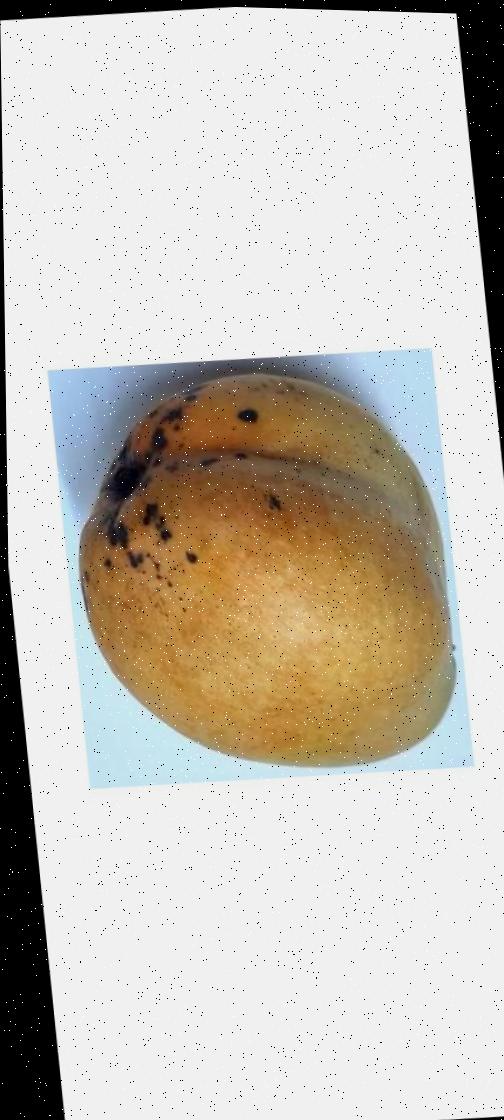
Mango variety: Bari-11